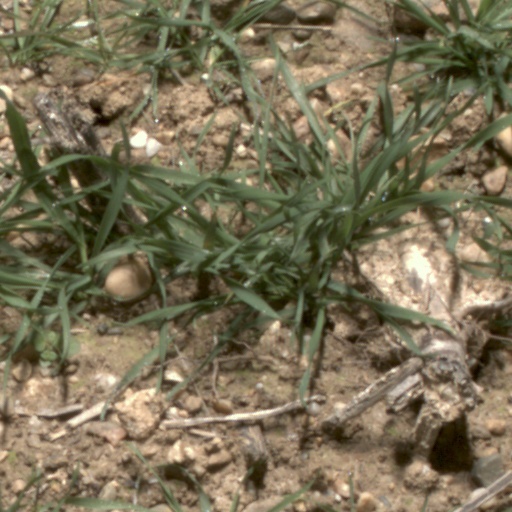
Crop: wheat